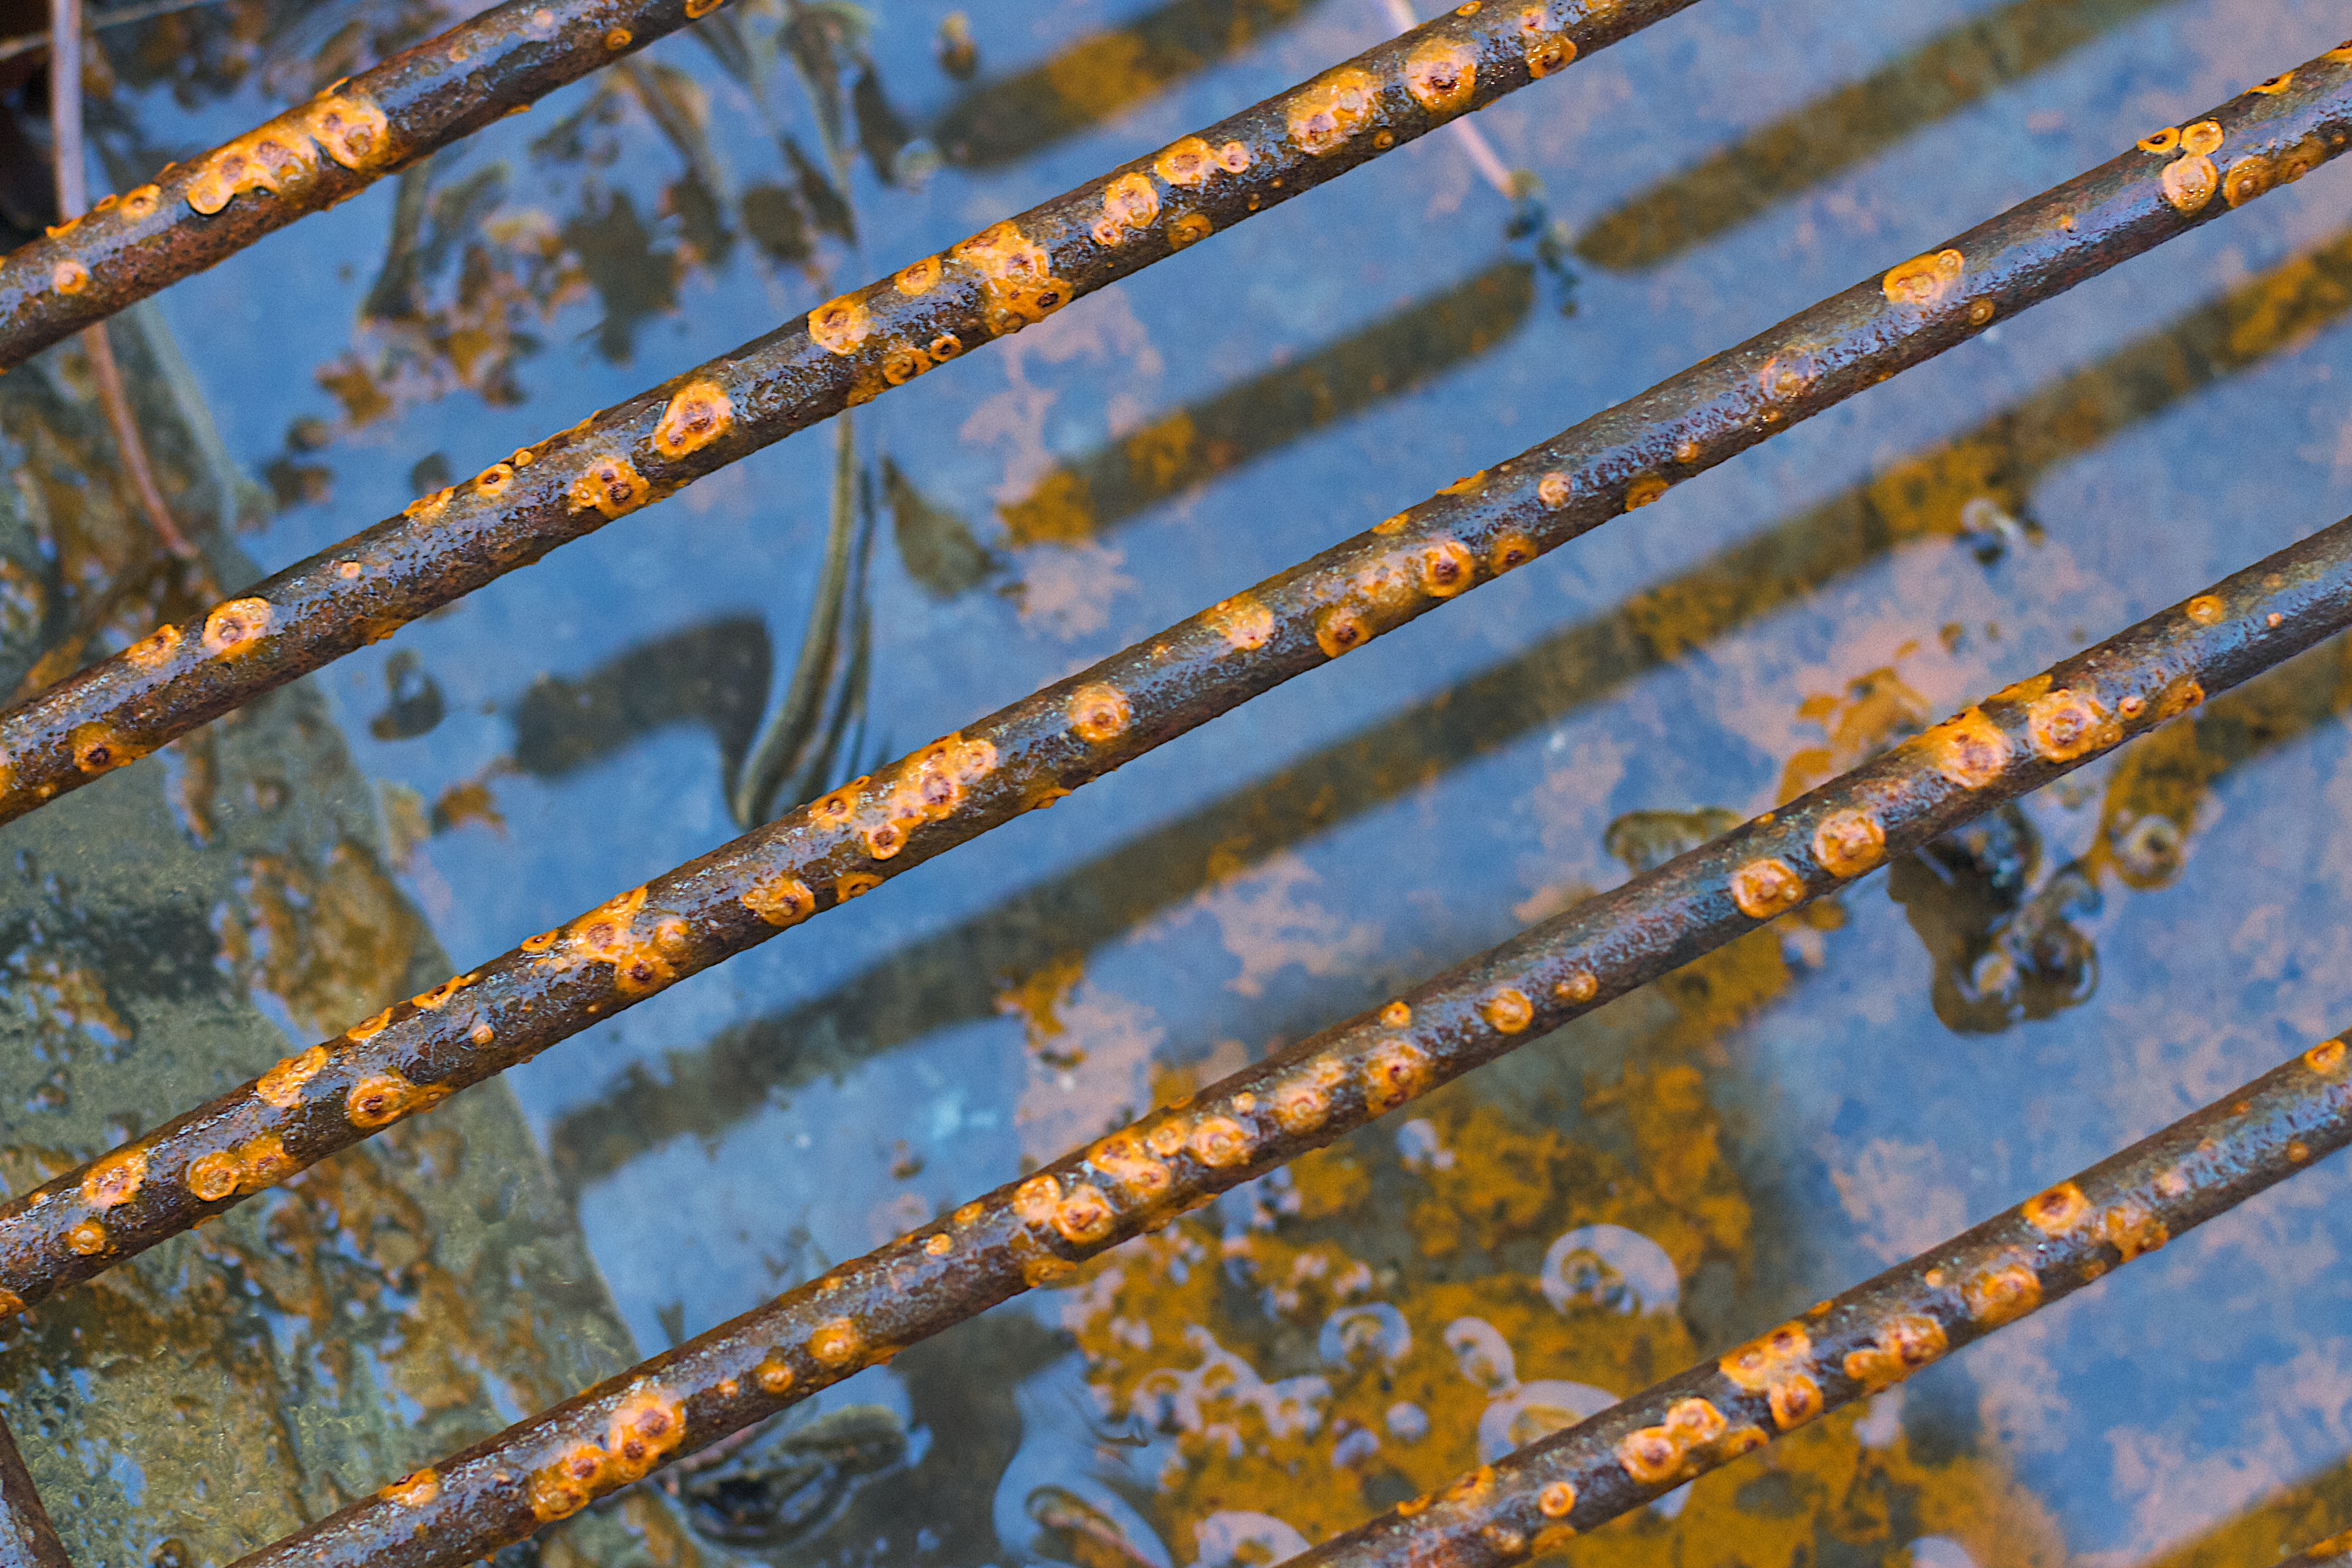
tree, branch, fence, wood, track, sunlight, leaf, reflection, autumn, twig, outdoor structure